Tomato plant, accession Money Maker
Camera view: bottom (45 deg); turntable rotation: 0 degrees
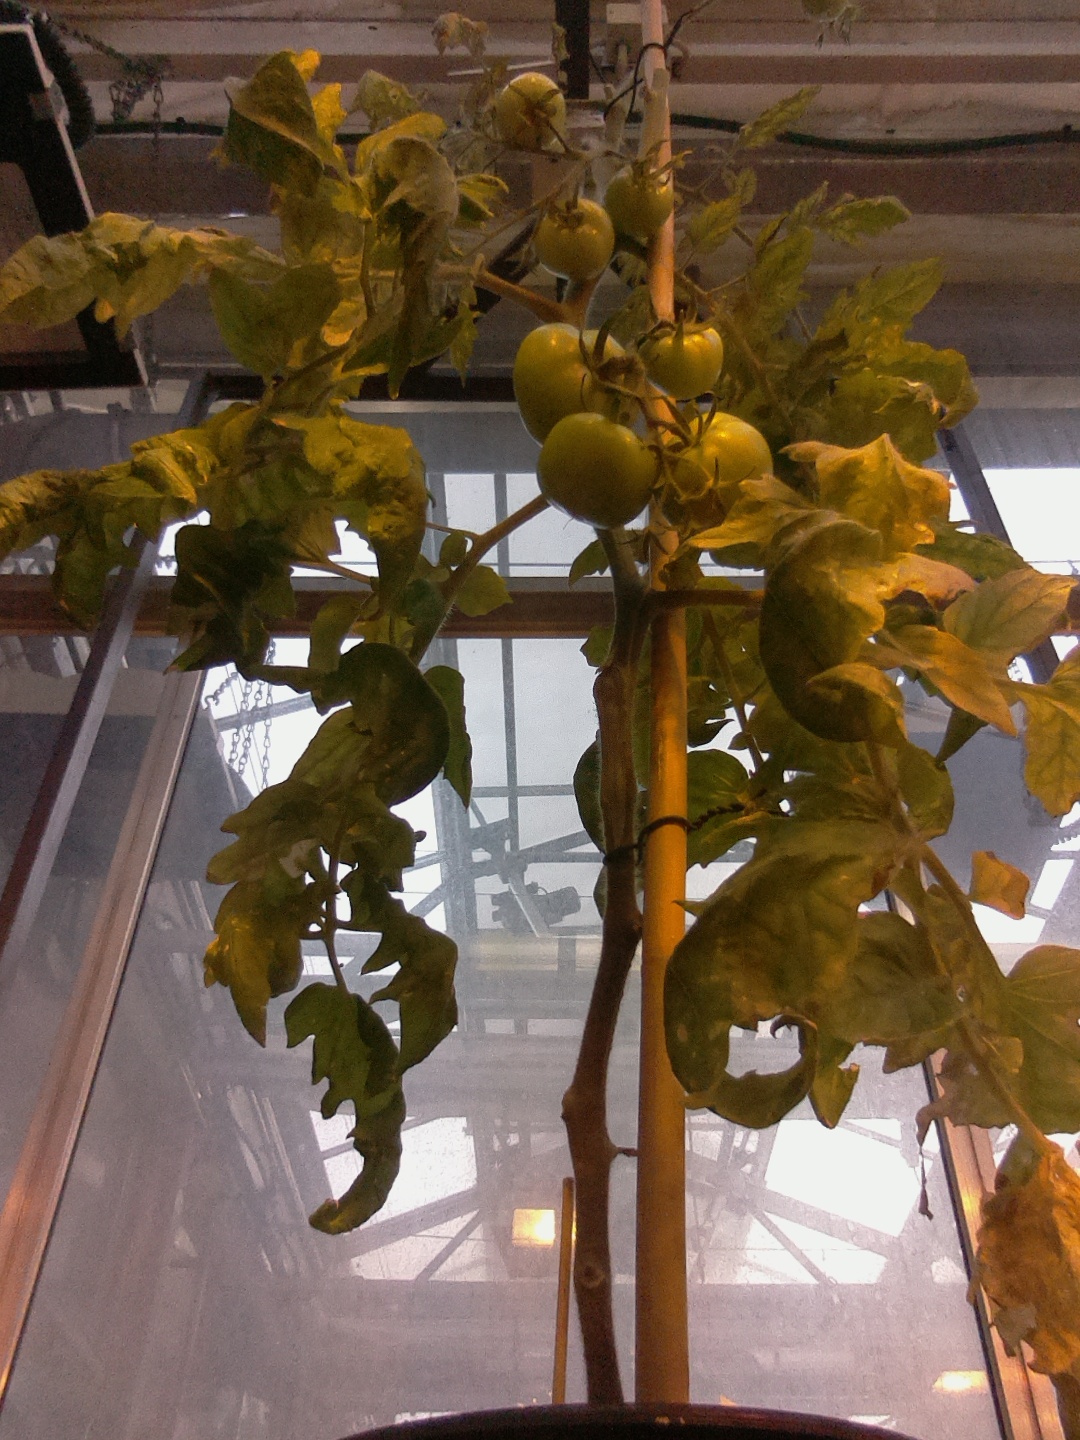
BBCH growth stage 79: 90% -100% of final fruit size